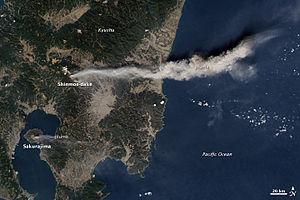
Image satellite du mont Shinmoe (Shinmoe-dake) dans les monts Kirishima, Japon.
Le mont Shinmoe, est un volcan du Japon situé dans le Sud du pays, sur l'île de Kyūshū, au nord de la baie de Kagoshima. Ce stratovolcan couronné par un cratère fait partie des monts Kirishima, un ensemble de volcans, et culmine à 1 421 mètres d'altitude. Connaissant des éruptions explosives généralement de faible intensité, celle débutée en janvier 2011 est cependant caractérisée par de fortes explosions qui produisent d'importants panaches volcaniques, des pluies de cendres et des nuées ardentes, forçant les autorités à établir des zones d'interdiction d'accès, des interruptions dans le trafic ferroviaire et aérien et à procéder à l'évacuation des populations les plus exposées.